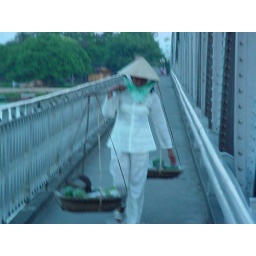
woman on bridge over perfume river